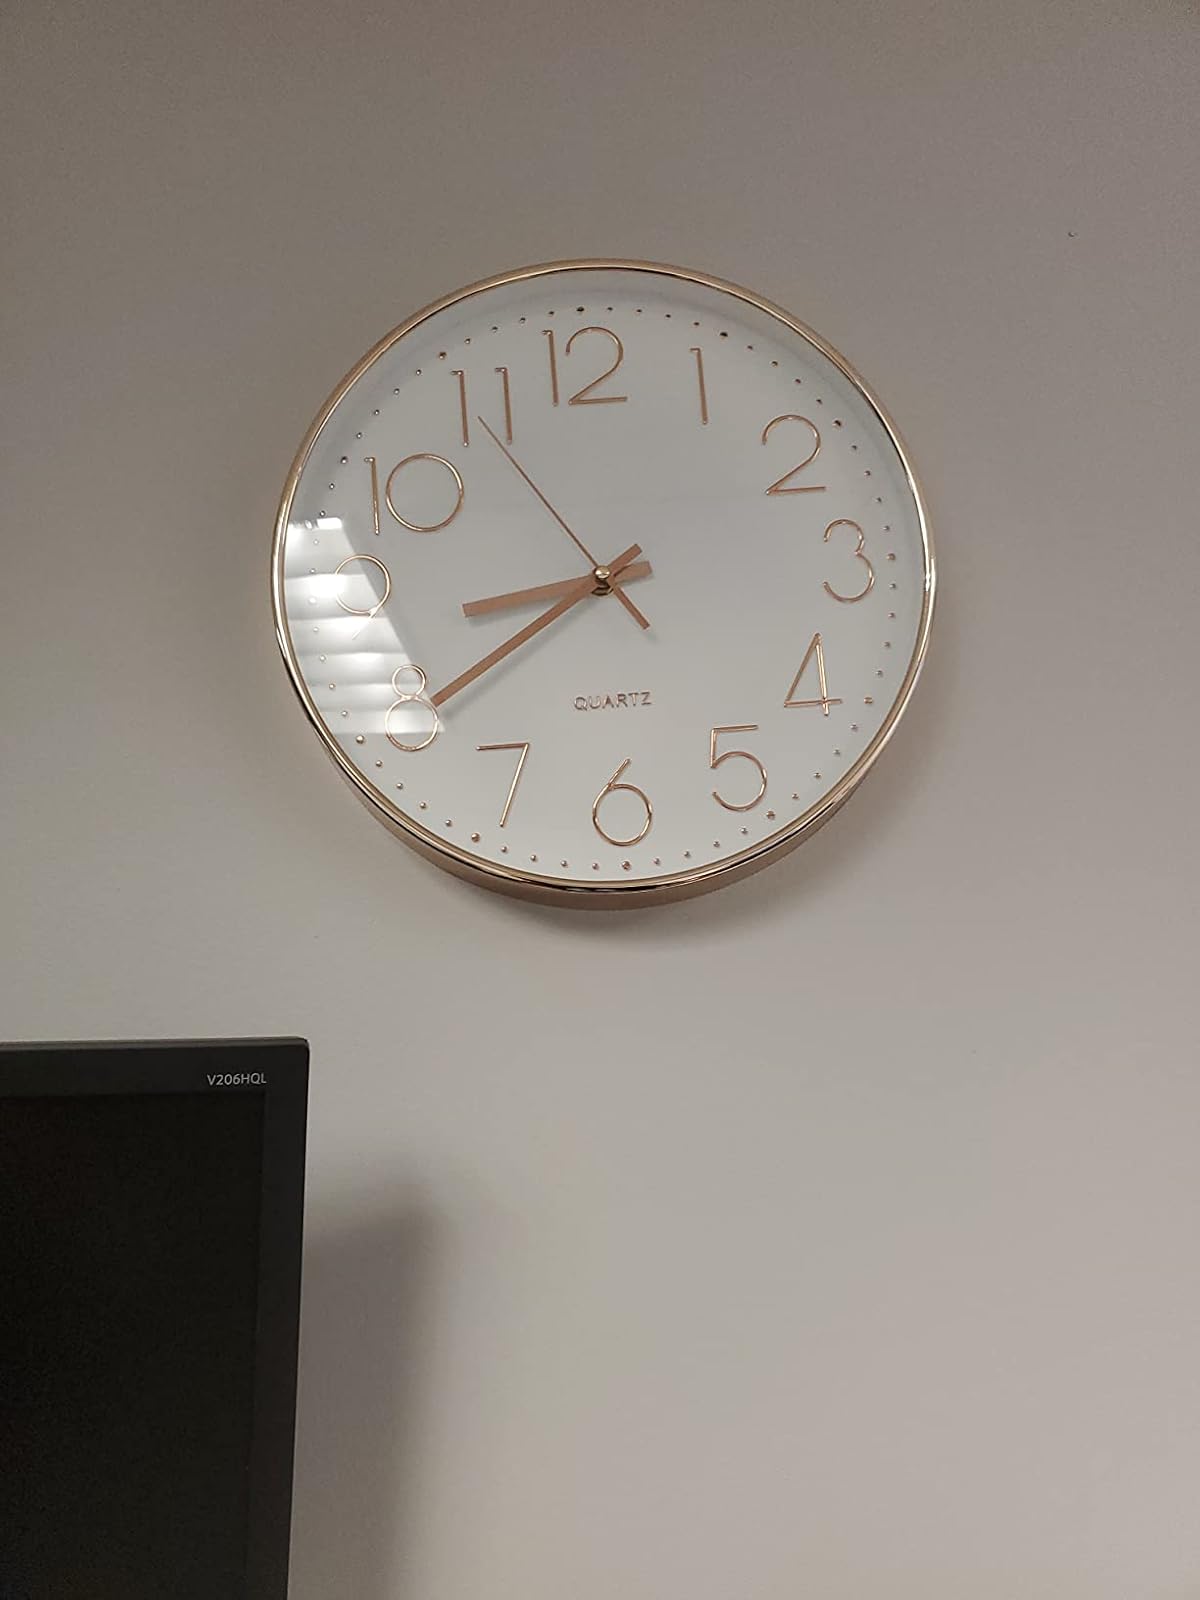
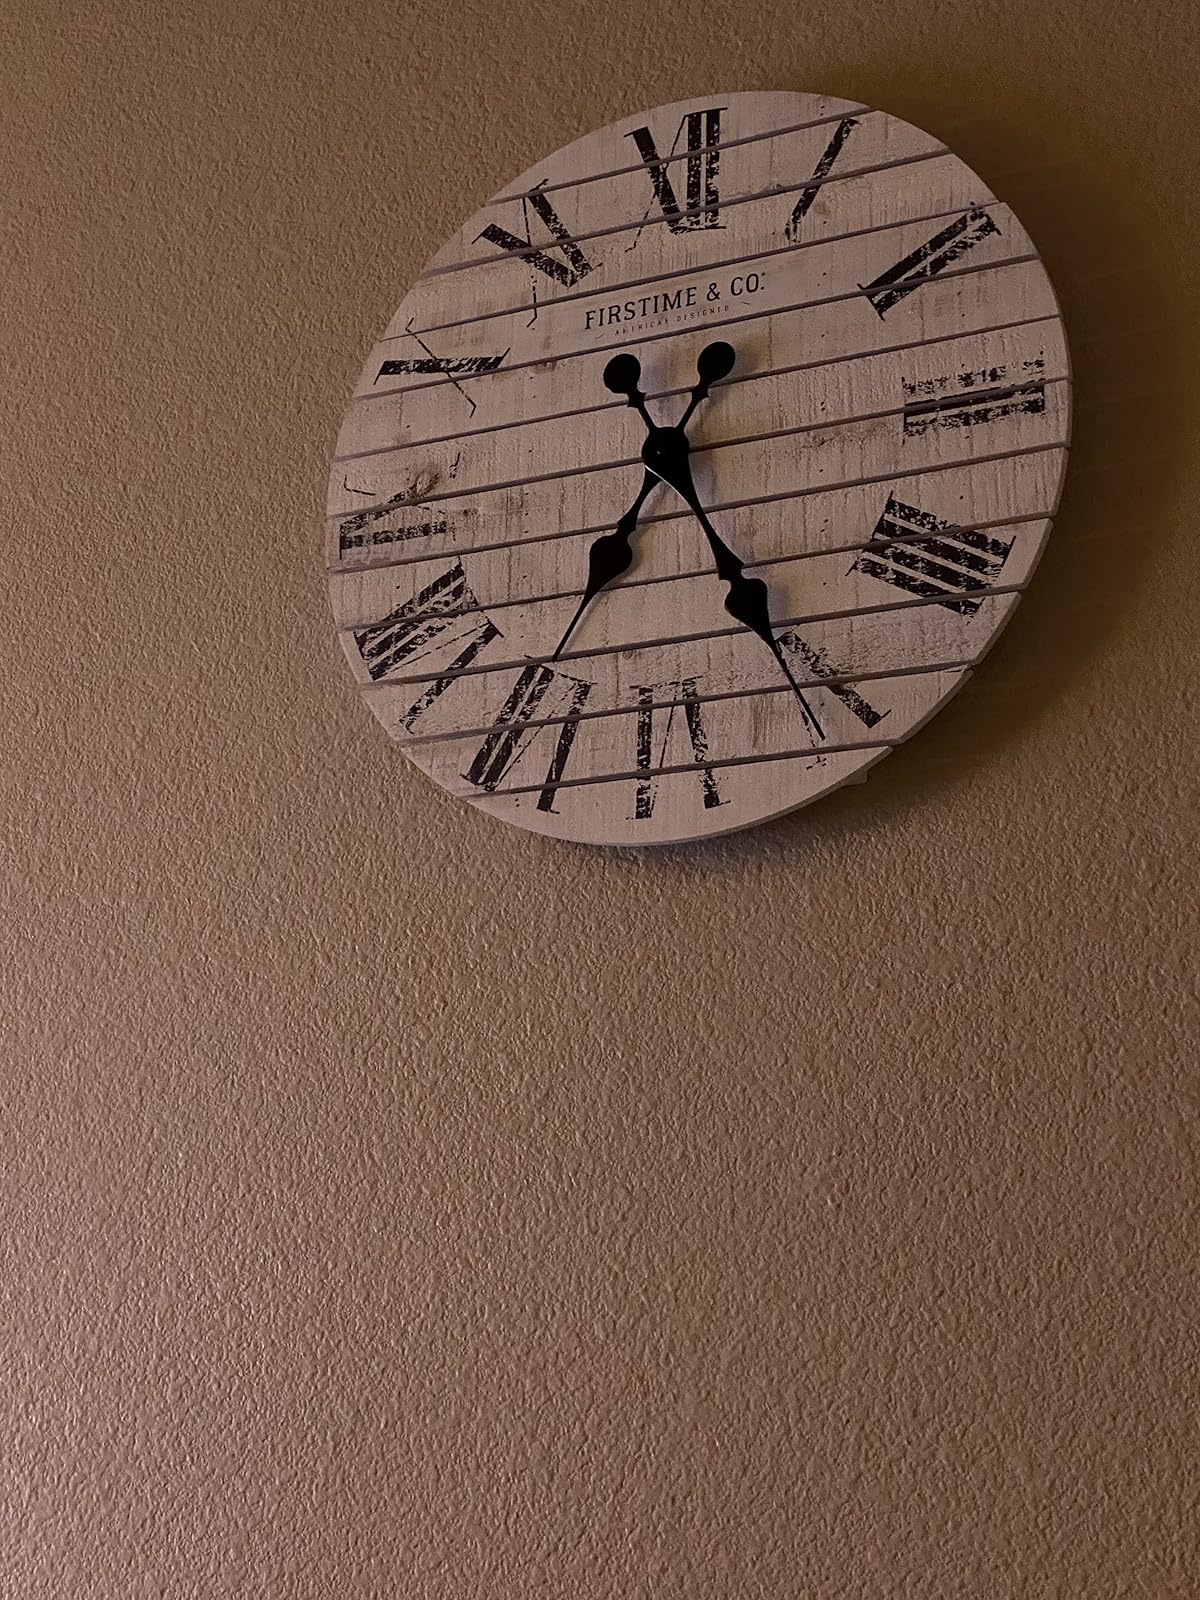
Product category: clock
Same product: no